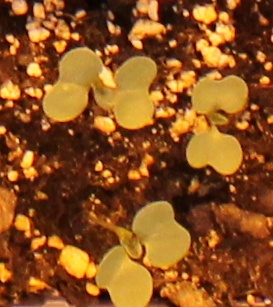
Label: Canola